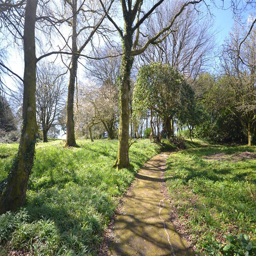
another look at the woodland